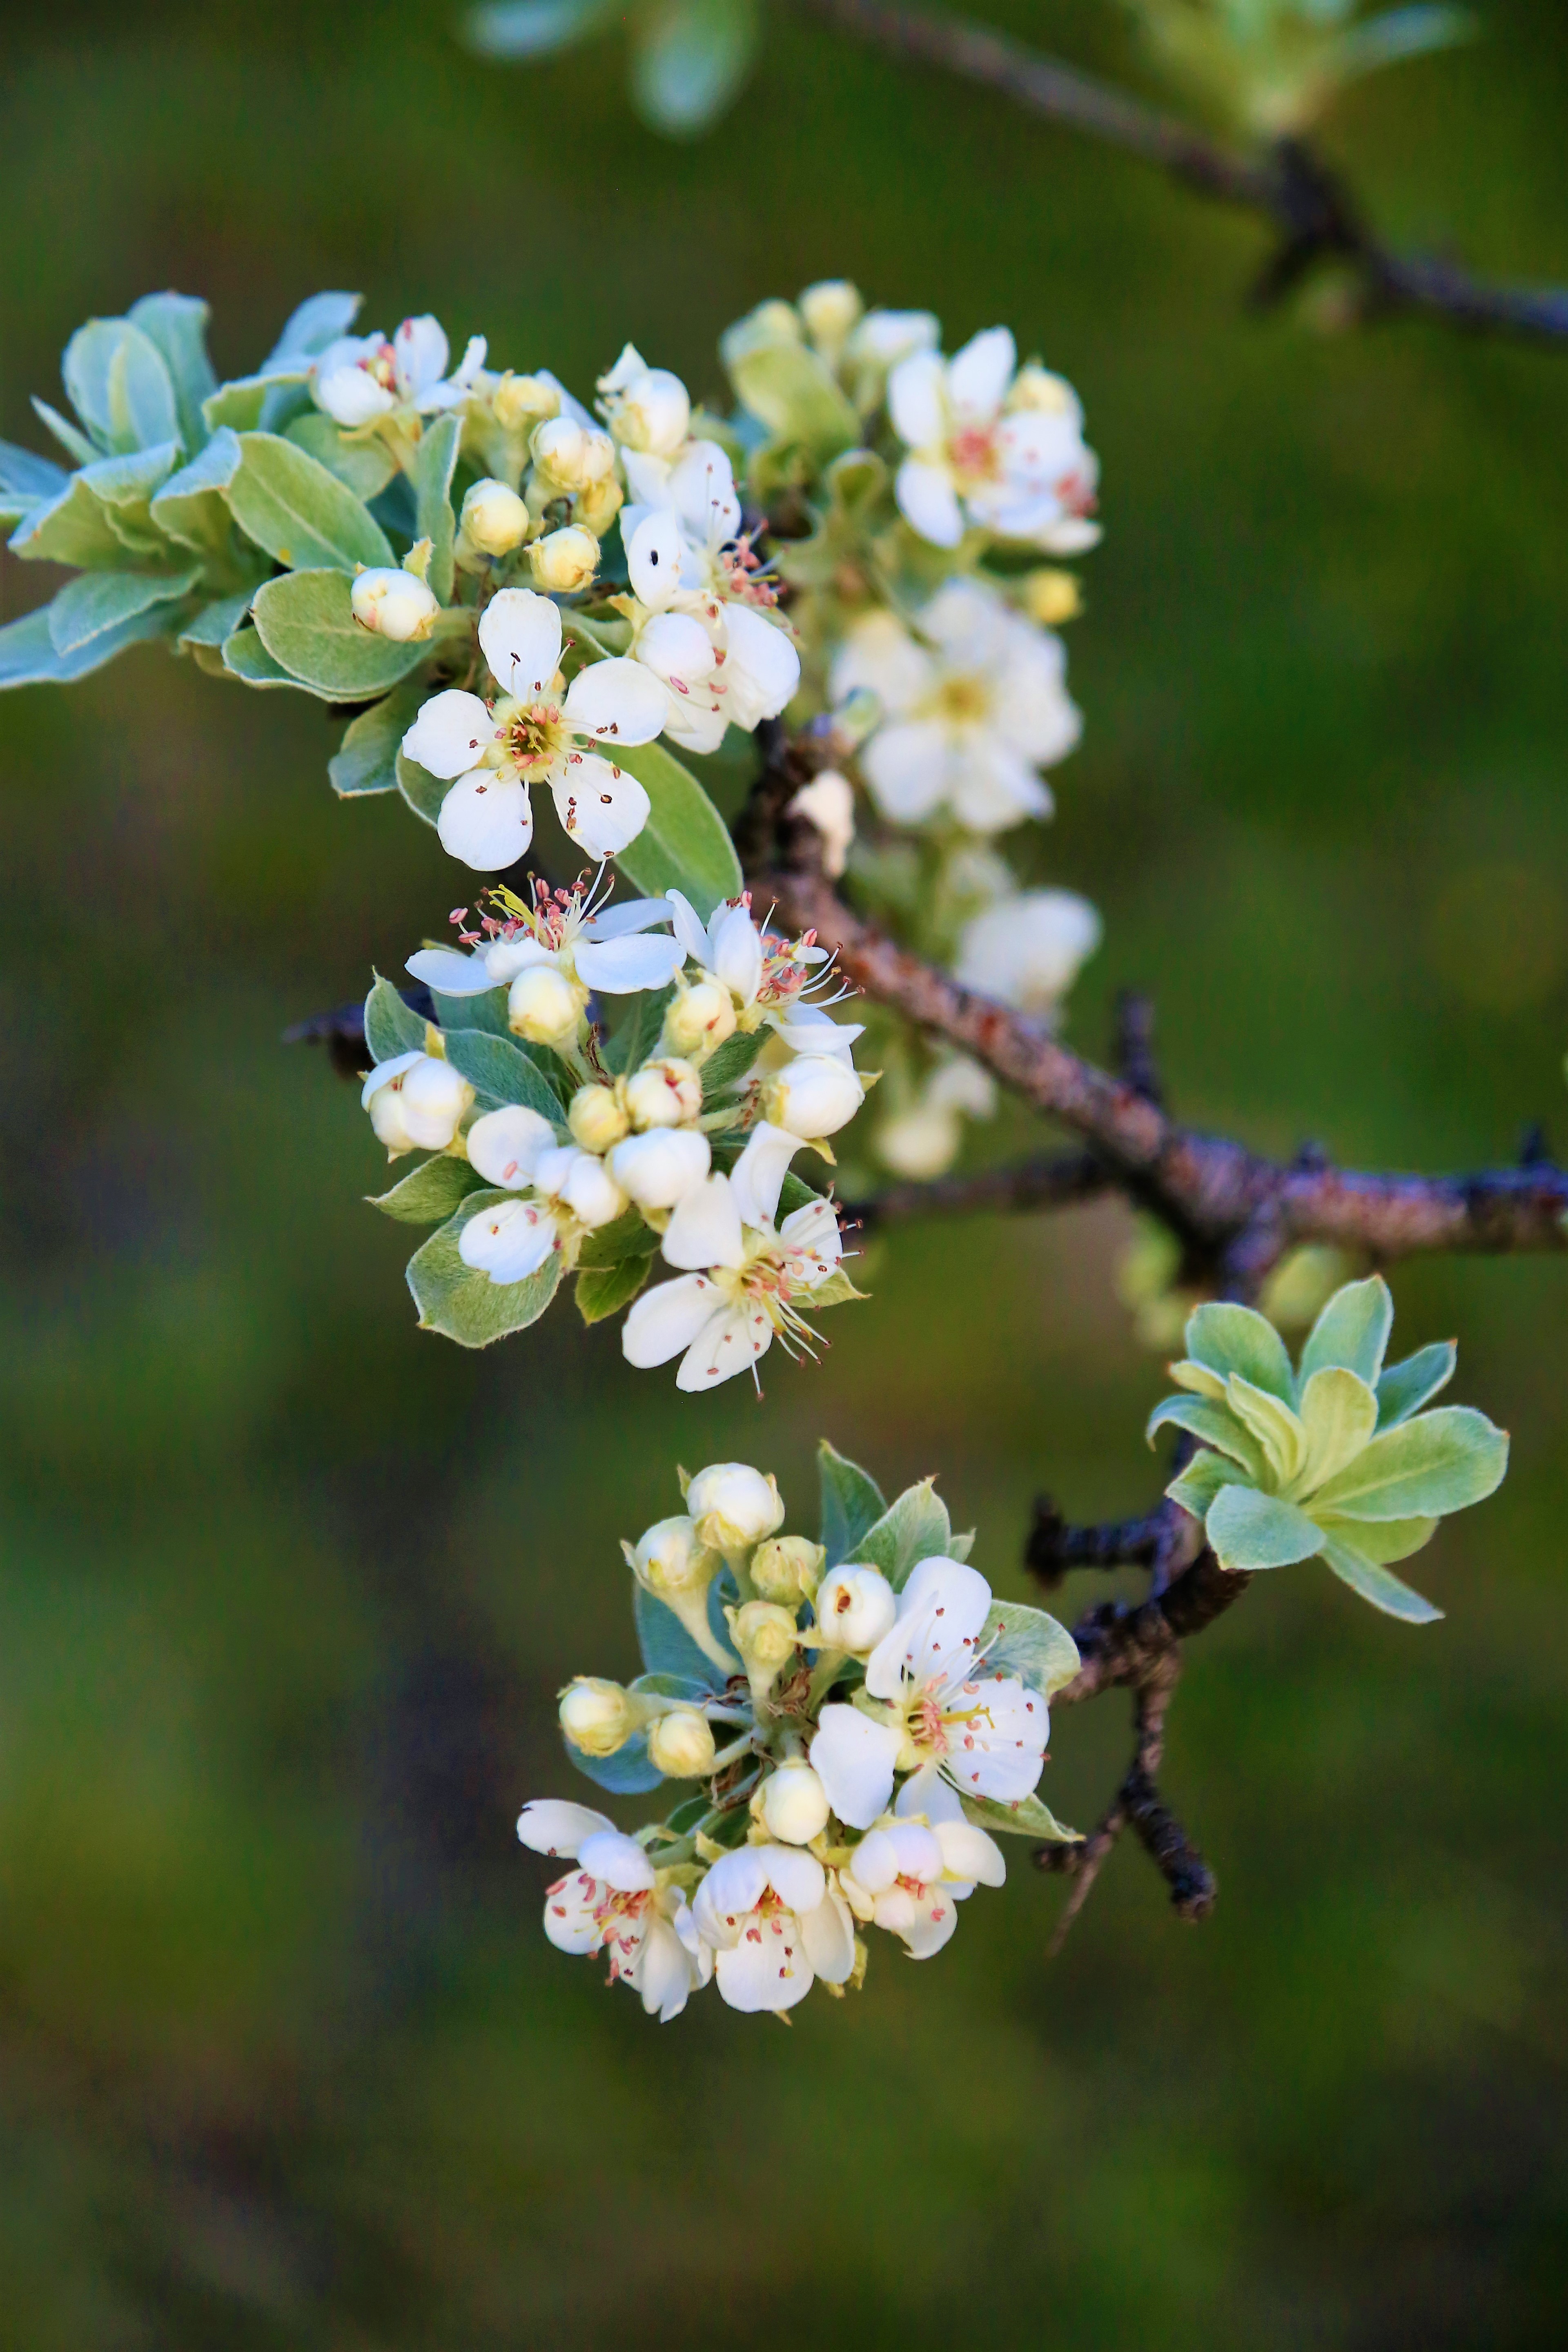
flower, spring, nature, tree, branch, bud, color, white, plant, flowering plant, blossom, prunus spinosa, petal, fire cherry, prunus, wildflower, perennial plant